Toxi

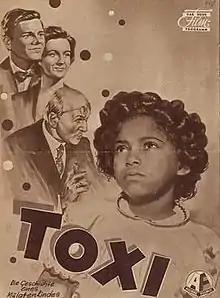

Toxi is a 1952 West German drama film directed by Robert A. Stemmle and starring Elfie Fiegert, Paul Bildt and Johanna Hofer. The film's release came as the first wave of children born to black Allied servicemen and white German mothers entered school.